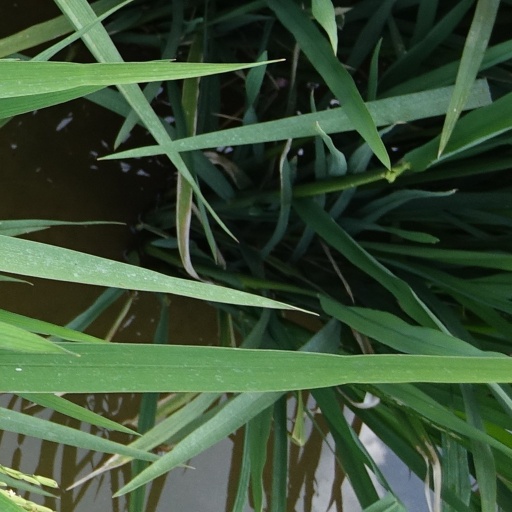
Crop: rice